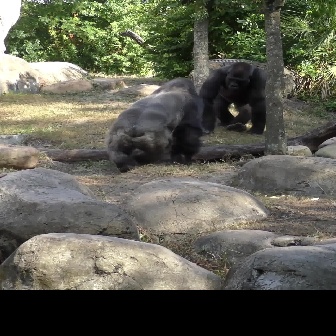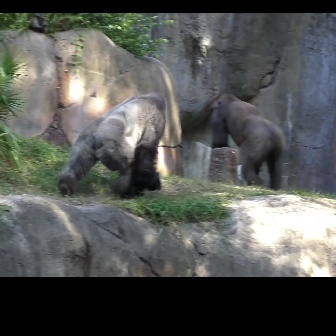
  Please identify the target specified by the bounding box [104,76,203,175] in the first image and locate it in the second image. Return the coordinates in [x_min,y_min,x_max,y_max] format.
Answer: [57,91,167,201]